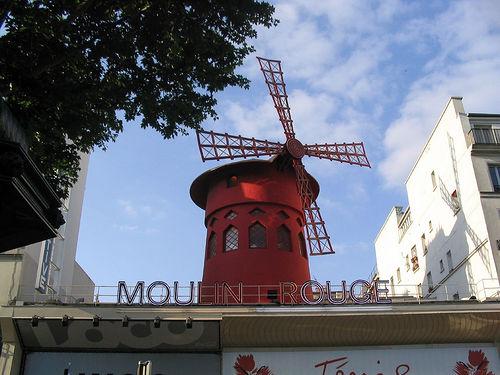
Weather: sun or clear